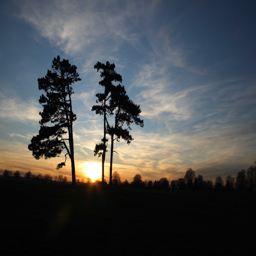
sunset - admire the beauty of creations